Ing Hay

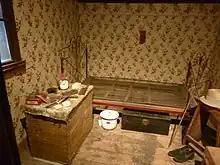
Bedroom in Kam Wah Chung.

During World War II, the supply lines for obtaining Chinese medicines was blocked. Ing did not find the medicine in the United States as efficient as the ones from China due to the regional differences and different climate influences, including the levels of exposure to sunshine. Sources indicate that Ing's failing health and the lack of medicine might have also been related to an eye disorder which affected his sight. In 1951, he fell and hurt his hip, and it was discovered that he also had disease in his lungs. He passed at age 89, in January 1952, in a local hospital.